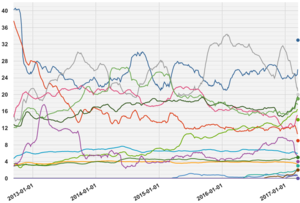
Les élections législatives néerlandaises de 2017 se tiennent le 15 mars, afin d'élire les 150 représentants de la 37ᵉ législature de la Seconde Chambre des États généraux, pour un mandat de quatre ans. Ces élections législatives, qui sont les premières prenant place sous le règne de Guillaume-Alexandre, sont également les premières convoquées après la fin prévue de la législature sortante, issue des élections législatives de 2012, depuis celles de 2002, le gouvernement n'ayant pas démissionné avant.